Great Fire of 1910

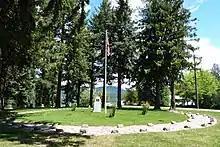
Memorial to fallen firefighters of 1910; at Woodlawn Cemetery in St. Maries, Idaho

At least 78 firefighters were killed while trying to control the fire, not including those firefighters who died after the fire from smoke damage to their lungs. The entire 28-man "Lost Crew" was overcome by flames and perished on Setzer Creek outside of Avery, Idaho. It remains the second deadliest incident in the history of firefighting in the United States, only being surpassed by the September 11 attacks.